National Museum of Modern and Contemporary Art

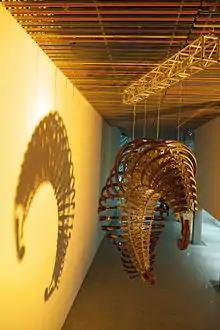
Opertus Lunula Umbra (Hidden Shadow of the Moon) by U-ram Choe at Seoul branch opening, 2013

The National Museum of Modern and Contemporary Art, Korea (MMCA) is a contemporary art museum with four branches in Gwacheon, Deoksugung, Seoul and Cheongju. The museum was first established in 1969 as the only national art museum in the country accommodating modern and contemporary art of Korea and international art of different time periods.